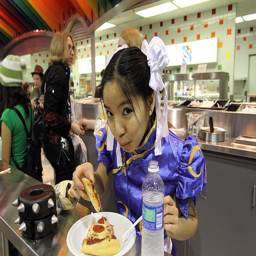
An adorable little girl eating pizza from a white plate.
A girl is leaning over a table eating a piece of pizza.
a girl wearing a blue and yellow dress is eating pizza
A Chun Li cosplayer eats pizza at a con
Girl smiling at camera while she eats a slice of pizza.